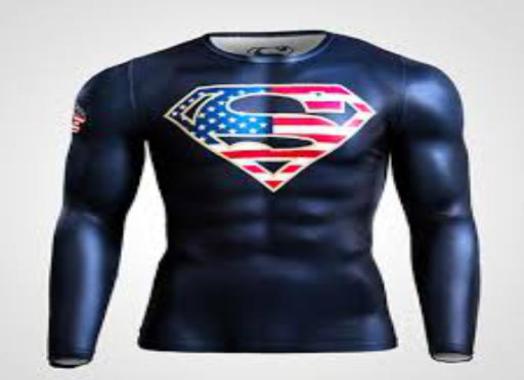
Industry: Leisure